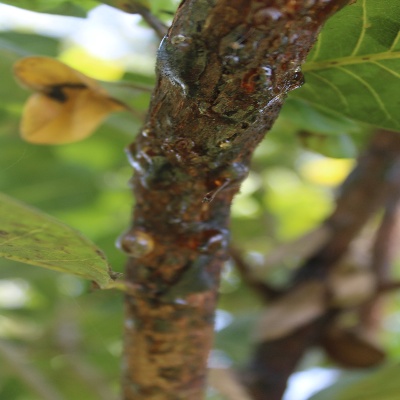
Crop: Cashew
Condition: gumosis